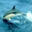
Label: dolphin